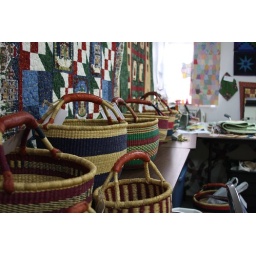
These baskets were made by people from Africa to raise money to supply milk to all houses